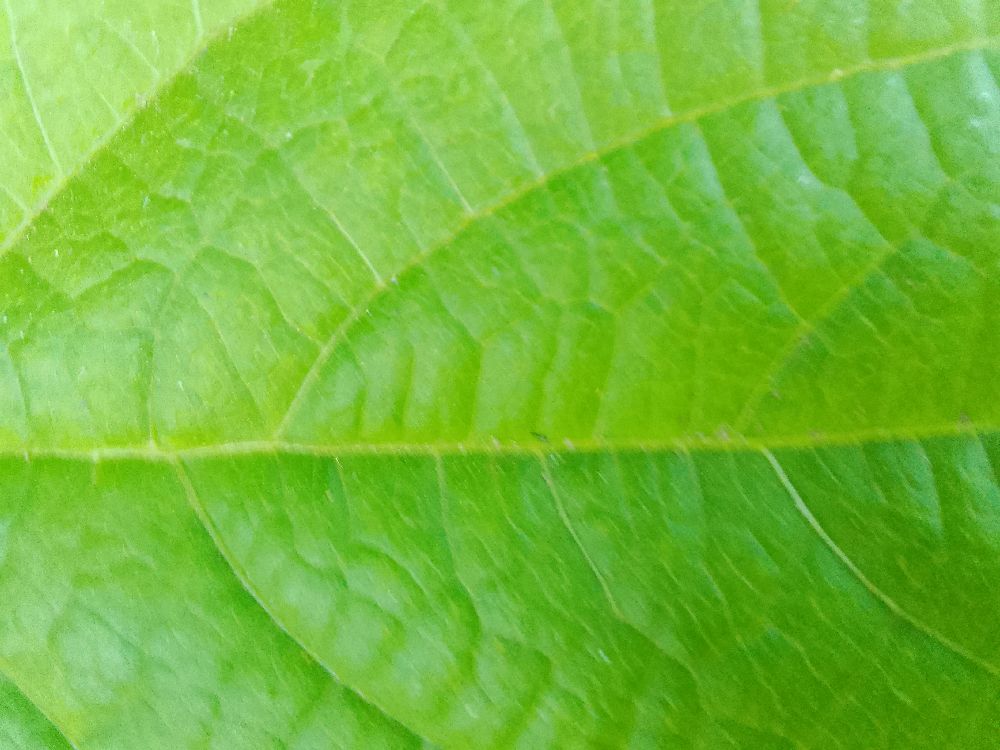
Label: healthy